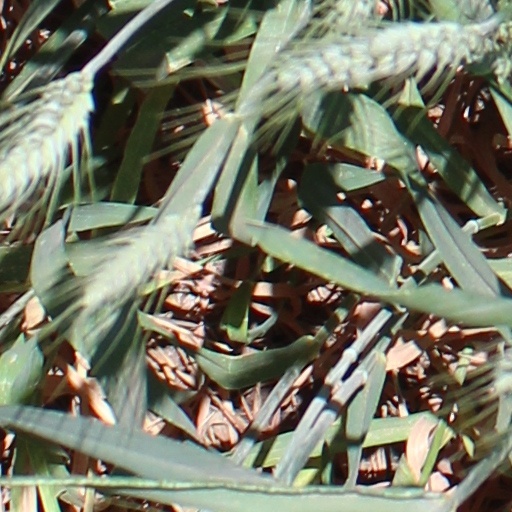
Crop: wheat